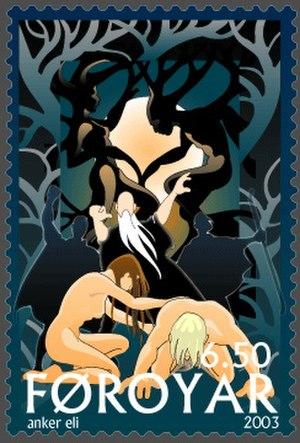
Ask et Embla sont, dans la mythologie nordique, respectivement le premier homme et la première femme créés par les dieux. Le couple est attesté à la fois dans l’Edda Sæmundar, compilation du XIIIᵉ siècle de différents poèmes primitifs traditionnels, et dans l’Edda de Snorri écrite par Snorri Sturluson à partir de 1220. Dans ces deux sources, les trois dieux Hœnir, Lódur et Odin, trouvent Ask et Embla et leur accordent différents dons physiques et spirituels.